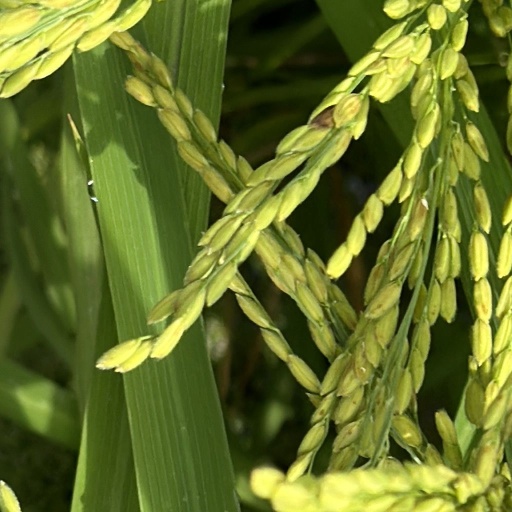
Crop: rice